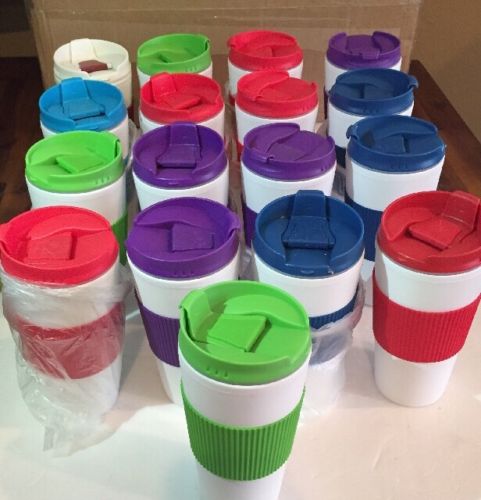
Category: mug